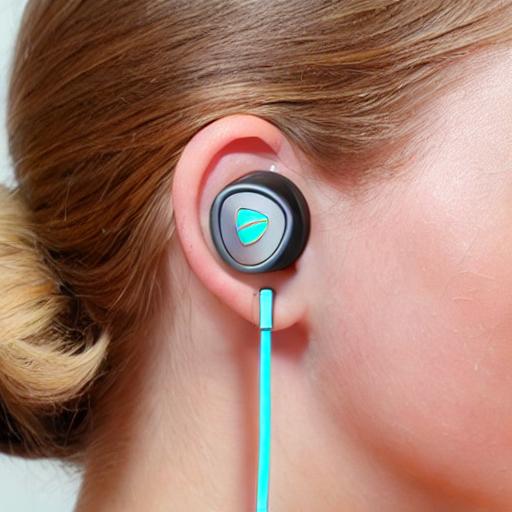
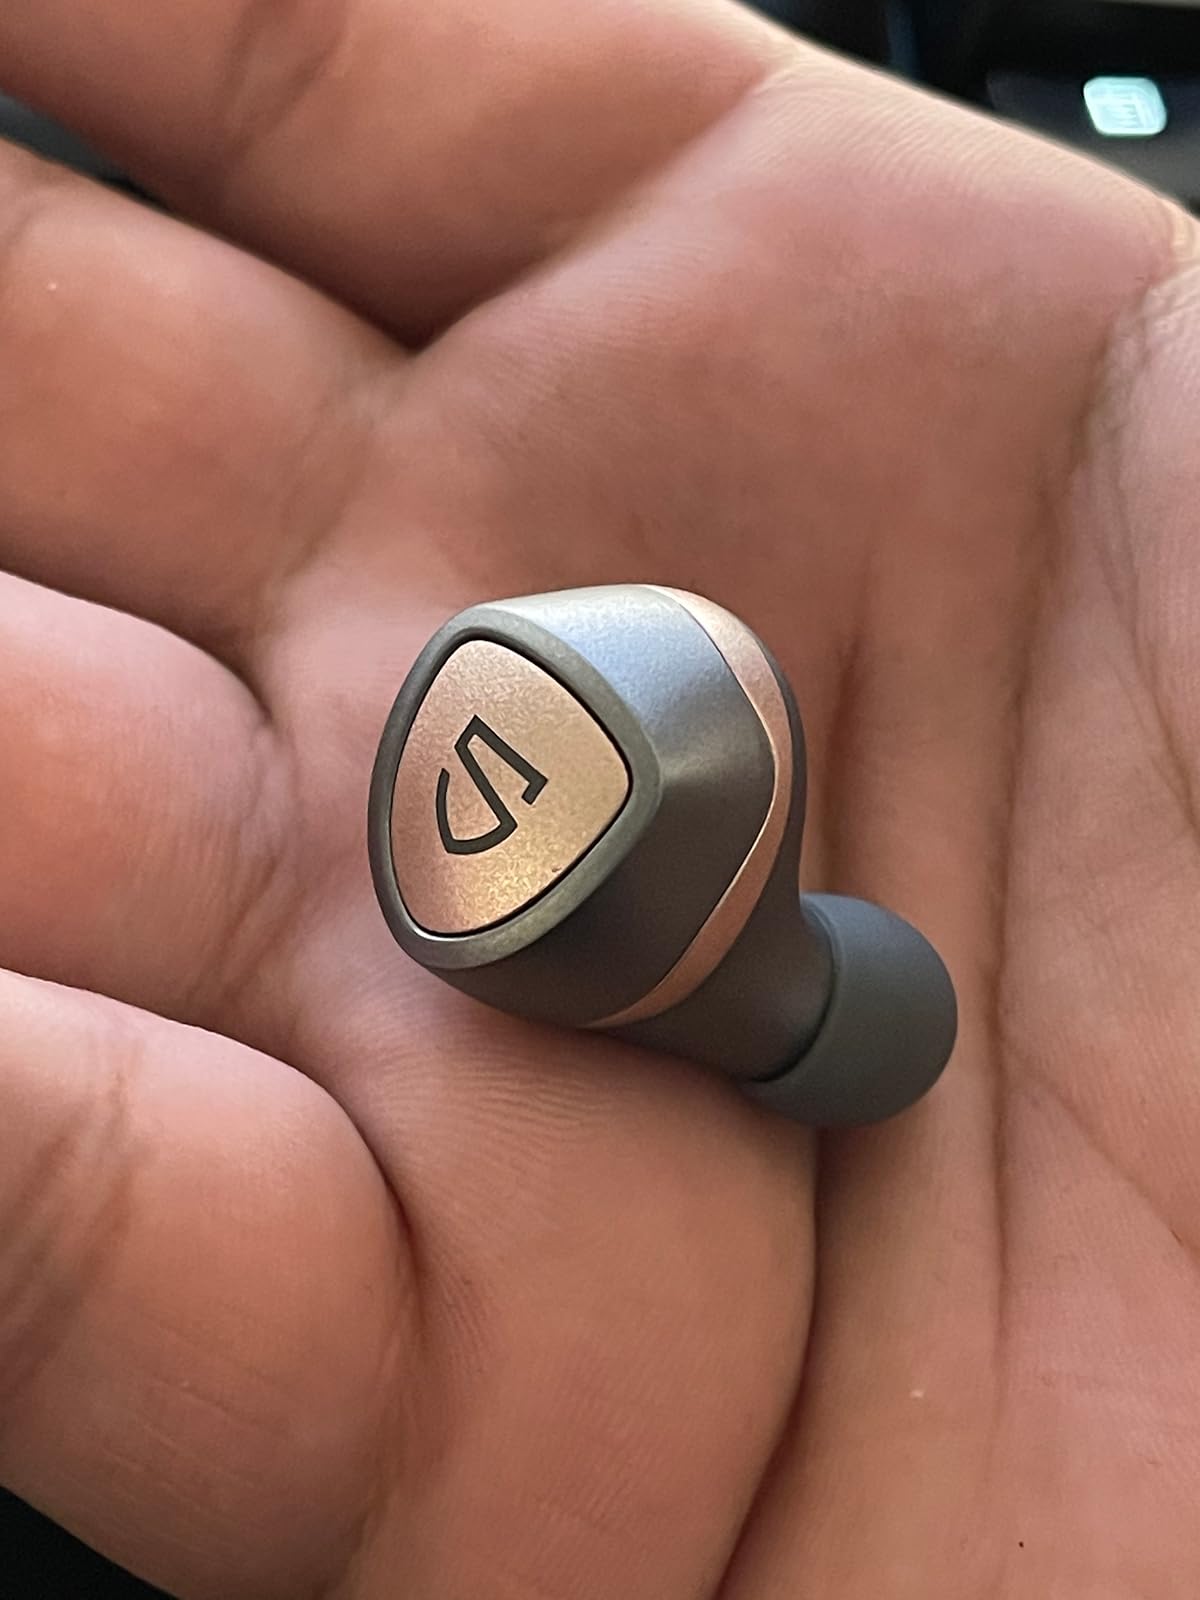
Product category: earbuds
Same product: no